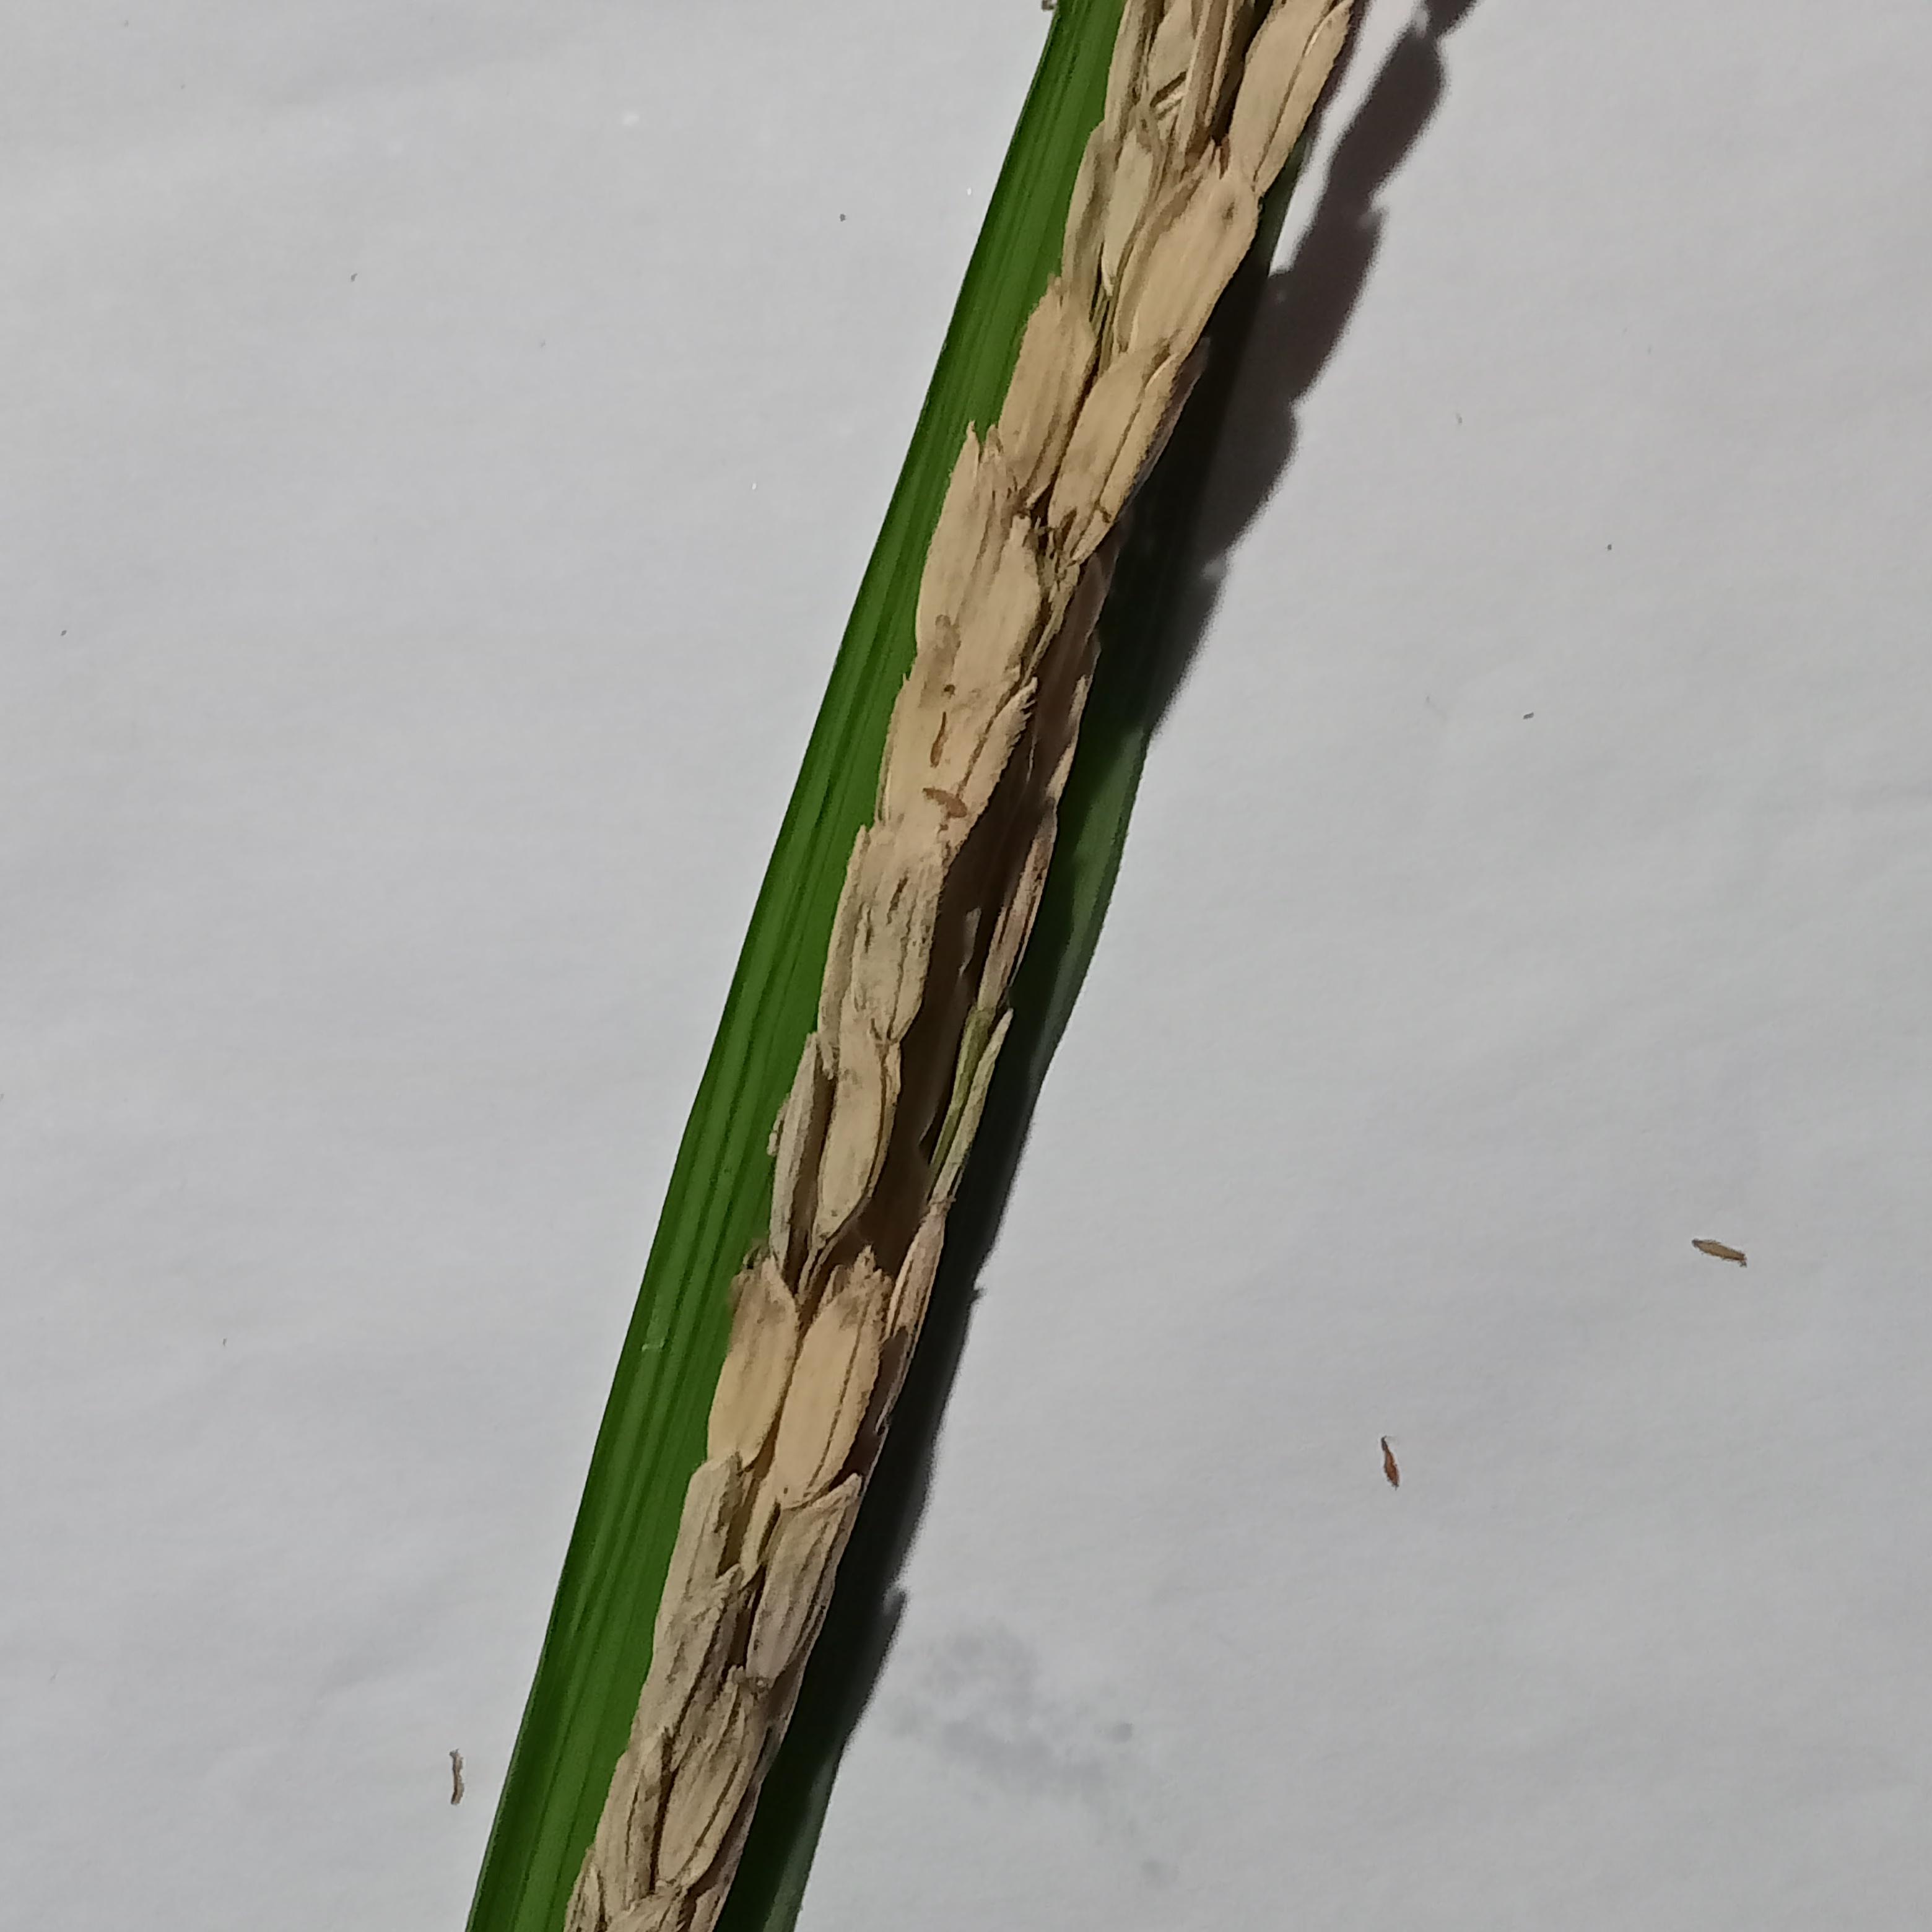
Label: Rice___Neck_Blast